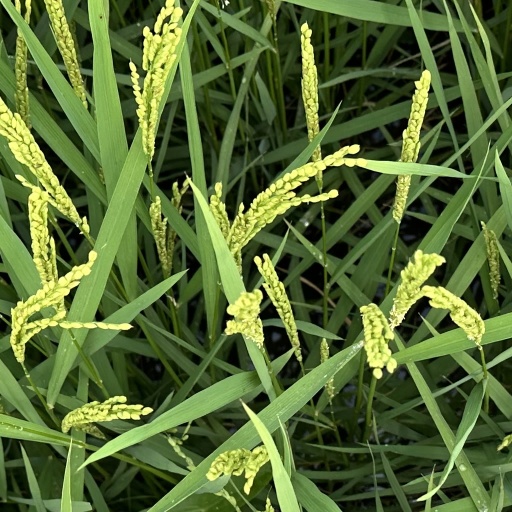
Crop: rice